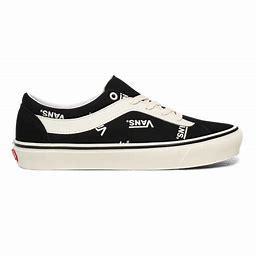
Brand: Vans
Model: Bold NI